2023 United States debt-ceiling crisis

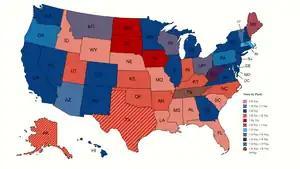
Senate vote (see image for legend)

The Fiscal Responsibility Act angered some members of the far-right Republican House Freedom Caucus who believed that the bill was not conservative enough. In protest, on June 6, 11 members of the Freedom Caucus voted with Democrats to block a procedural rules vote on a Republican bill that would hinder the federal government's ability to regulate gas stoves. On June 12, 2023, the Freedom Caucus and McCarthy reached an agreement that resulted in the Freedom Caucus not blocking procedural votes in exchange for more conservative legislation being brought to the floor.